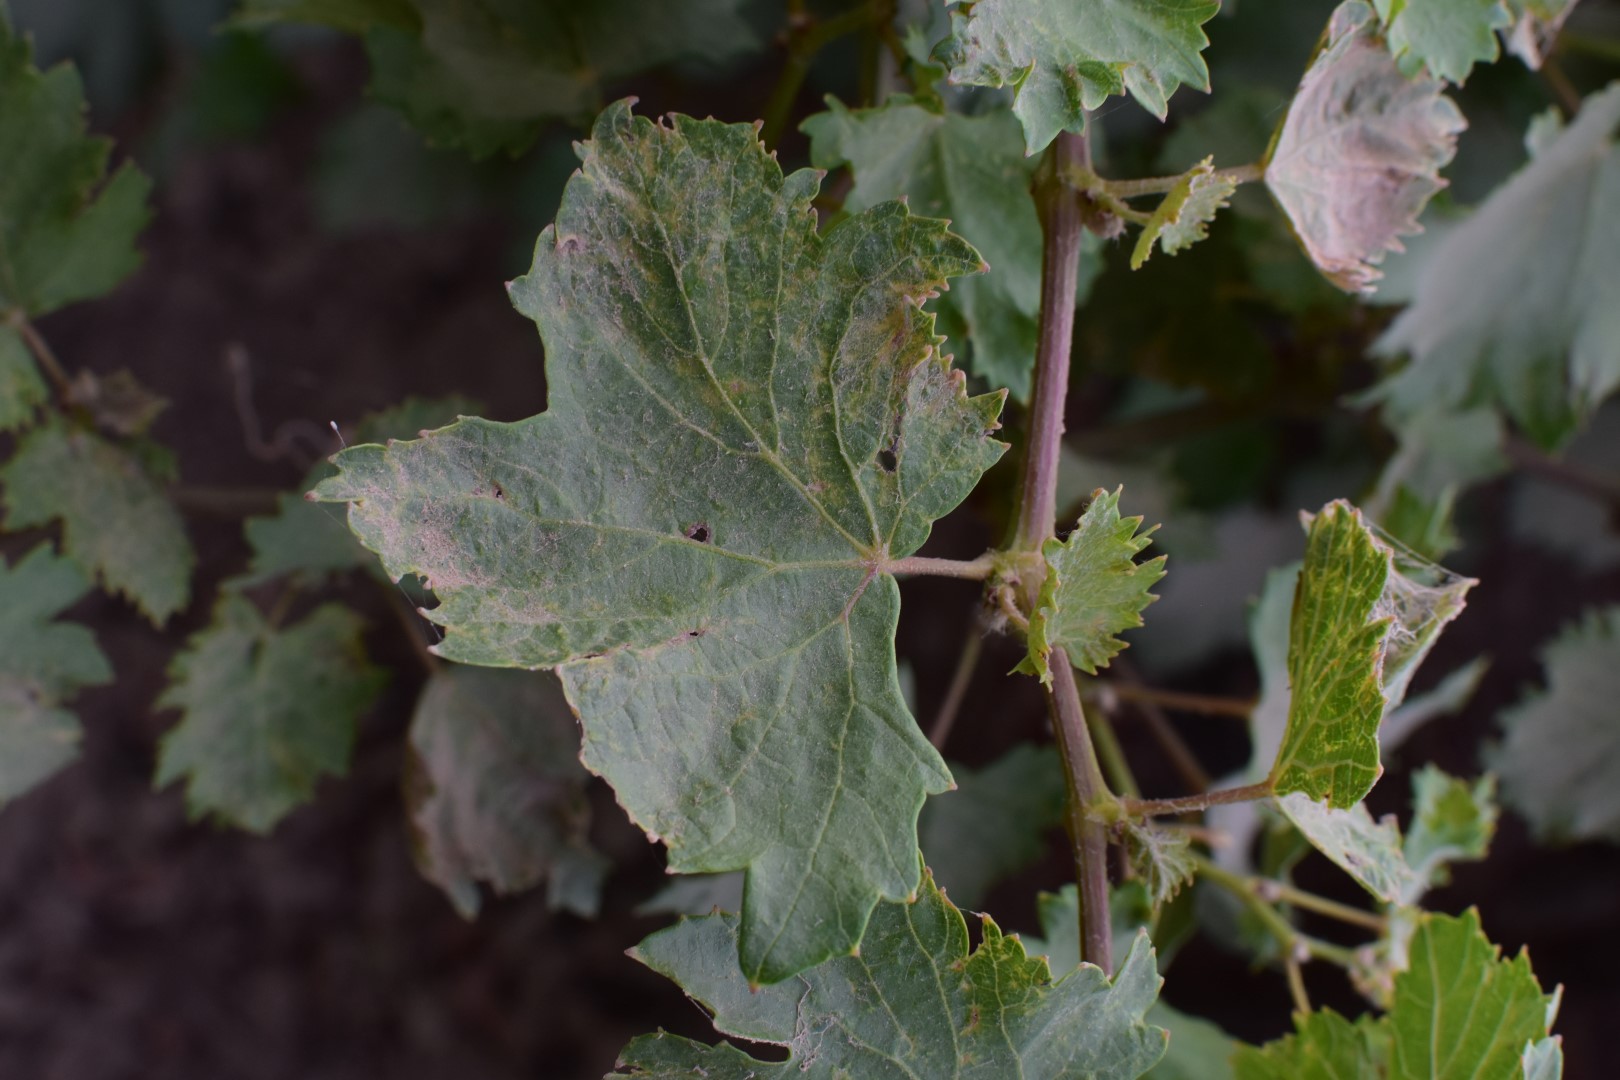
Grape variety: Kamali